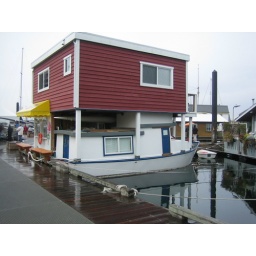
Some of the houses started as boats. This one has a house above and an ice cream shop below.